Nailz

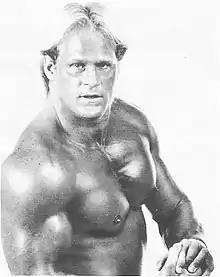
Wacholz, circa 1988

Kevin Patrick Wacholz (born April 17, 1958) is an American retired professional wrestler. He is best known for his appearances with the World Wrestling Federation (WWF) in 1992 under the ring name Nailz. He is also known for his appearances with the American Wrestling Association (AWA) in the 1980s as "Mr. Magnificent" Kevin Kelly.